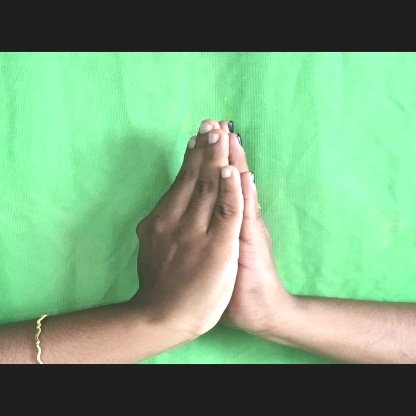
Mudra: Anjali